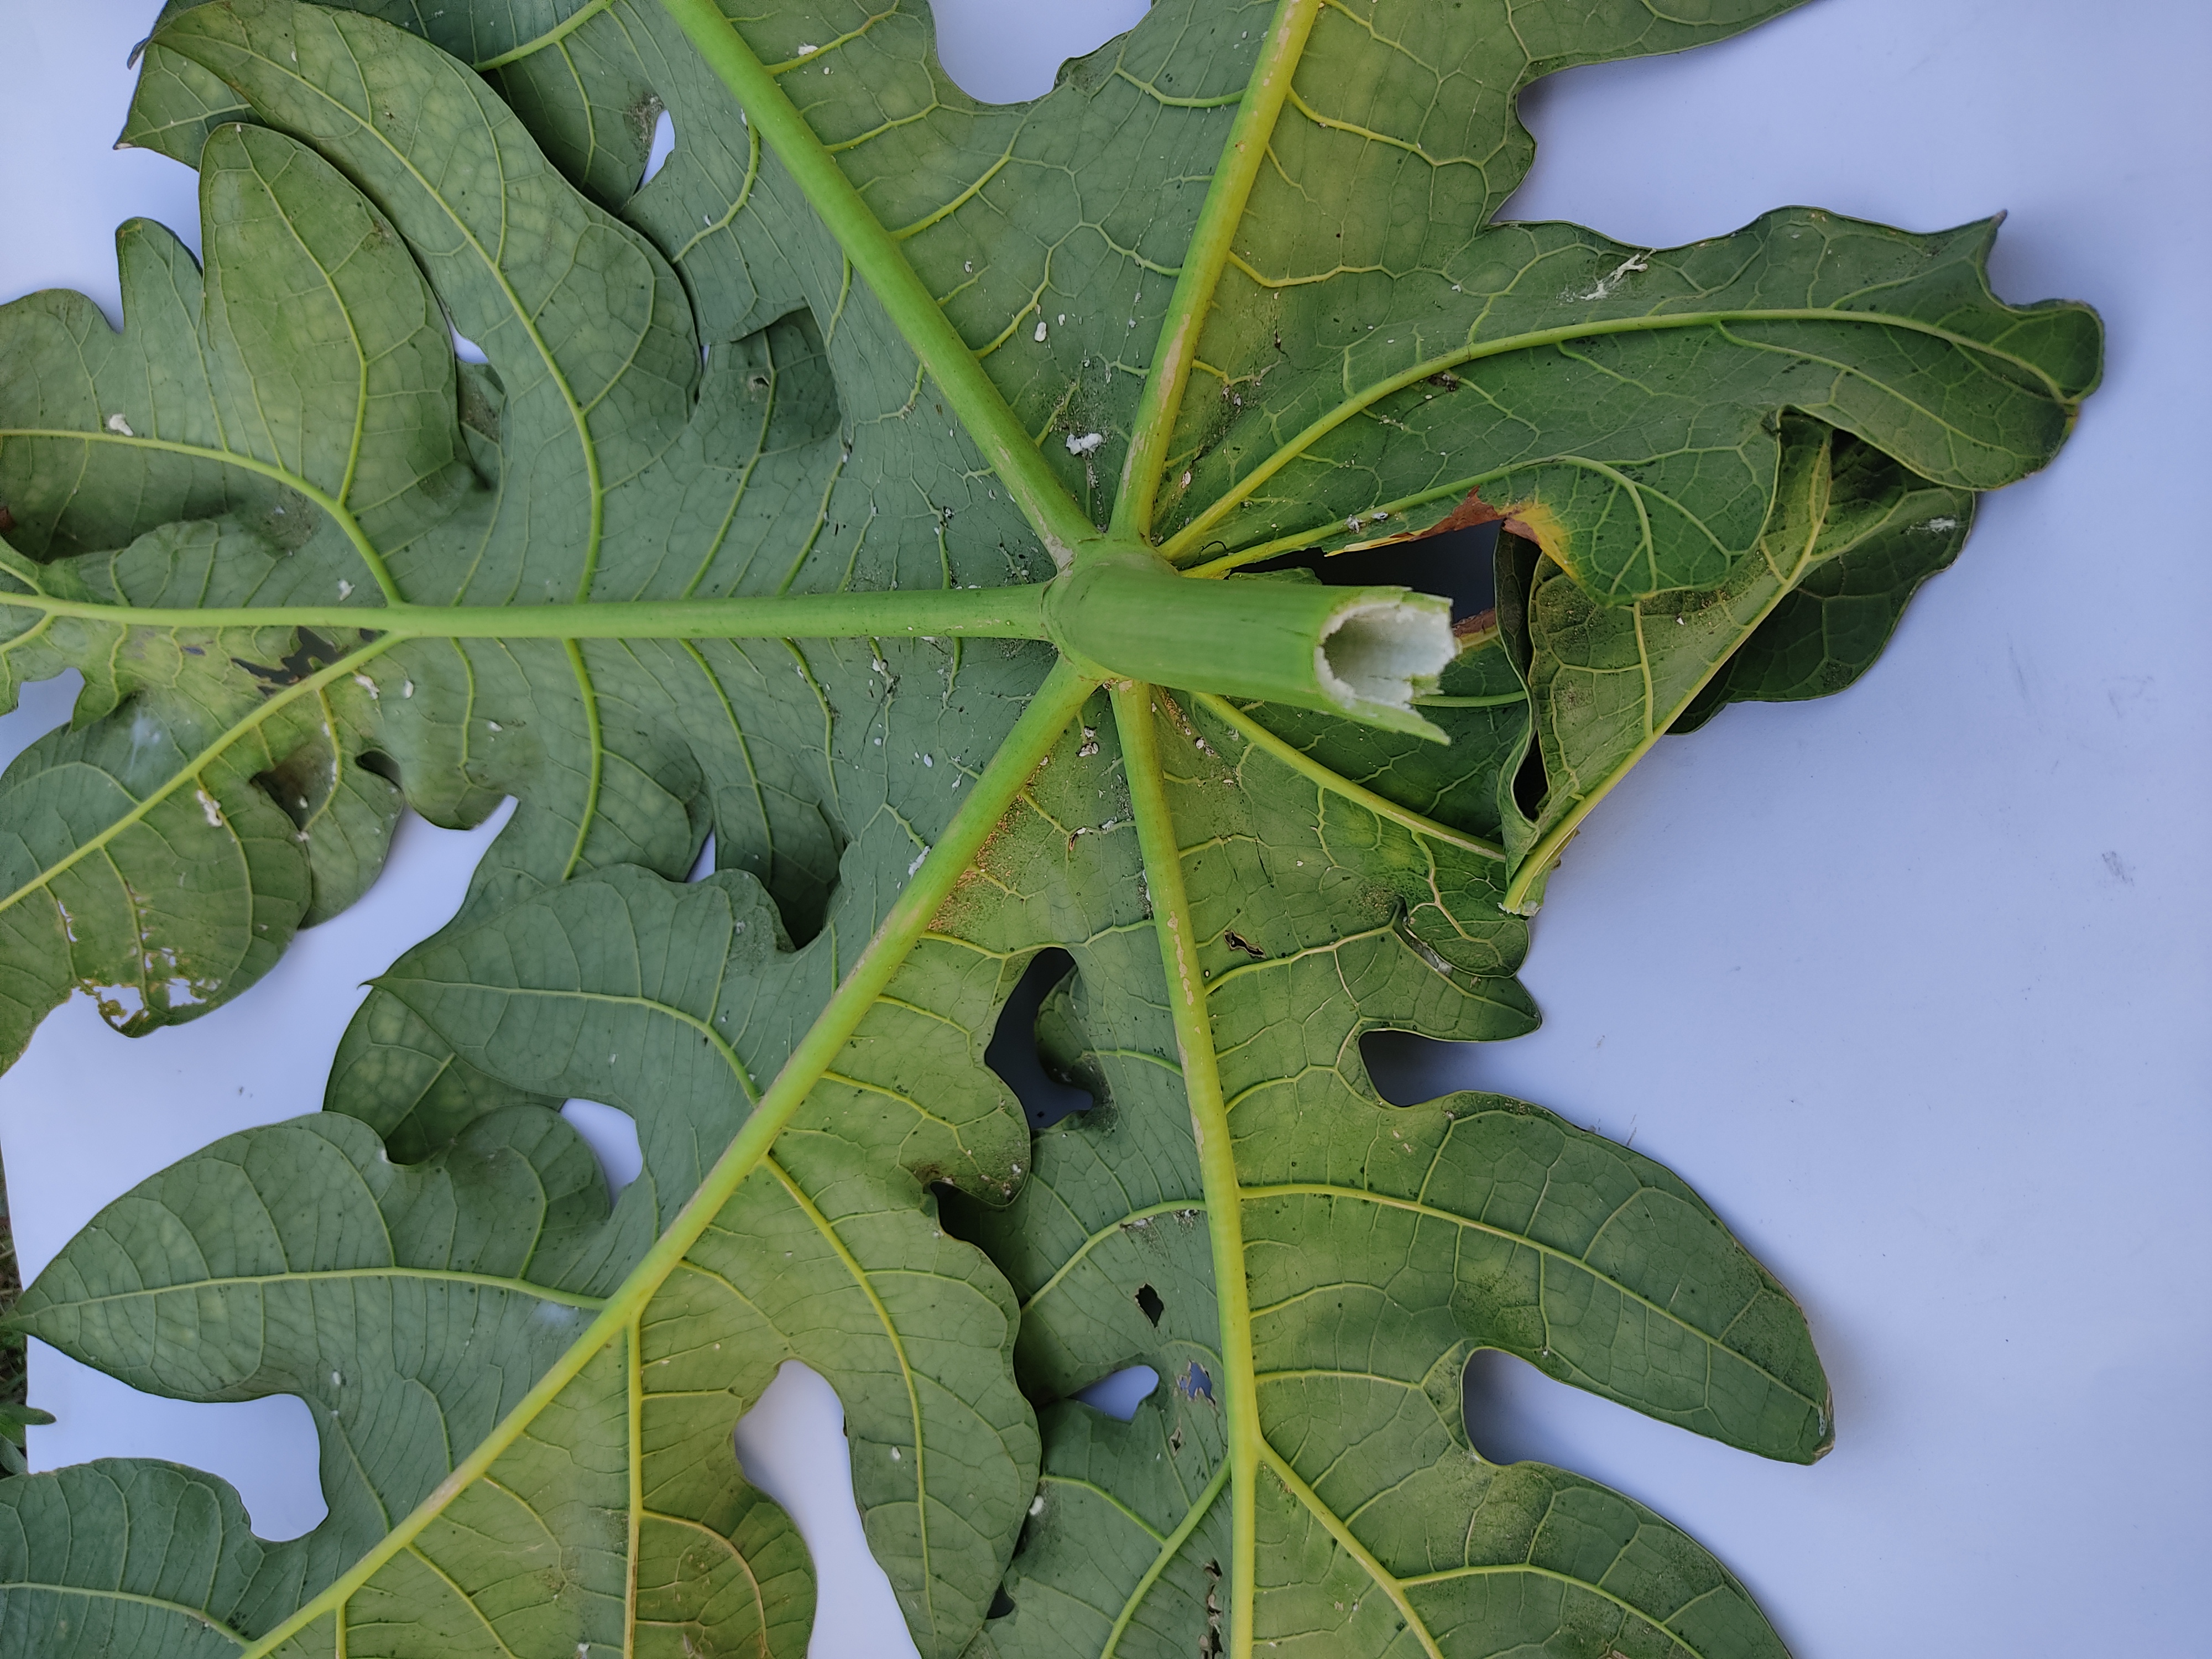
Label: Mealybug